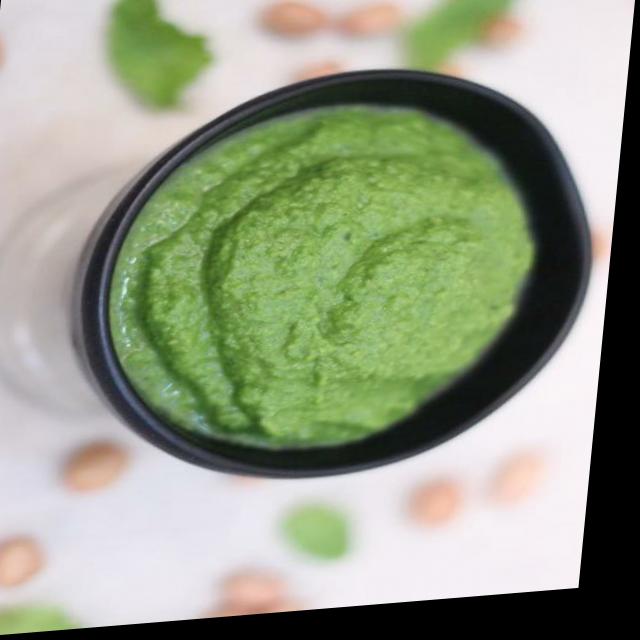
Dish: green_chutney